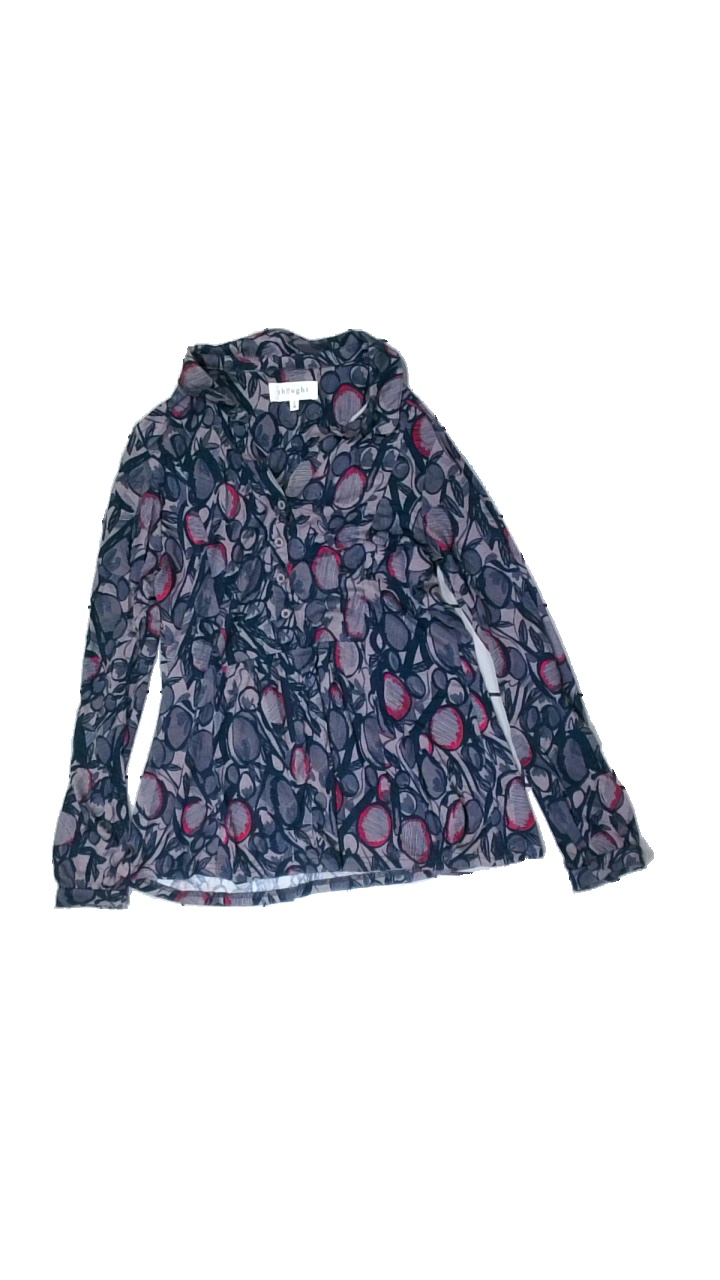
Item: Shirt (Ladies)
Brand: Though
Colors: Blue, Purple
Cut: Regular
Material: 61% viscose. 39% cotton
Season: All
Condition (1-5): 3
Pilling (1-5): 3
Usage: Reuse
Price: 50-100